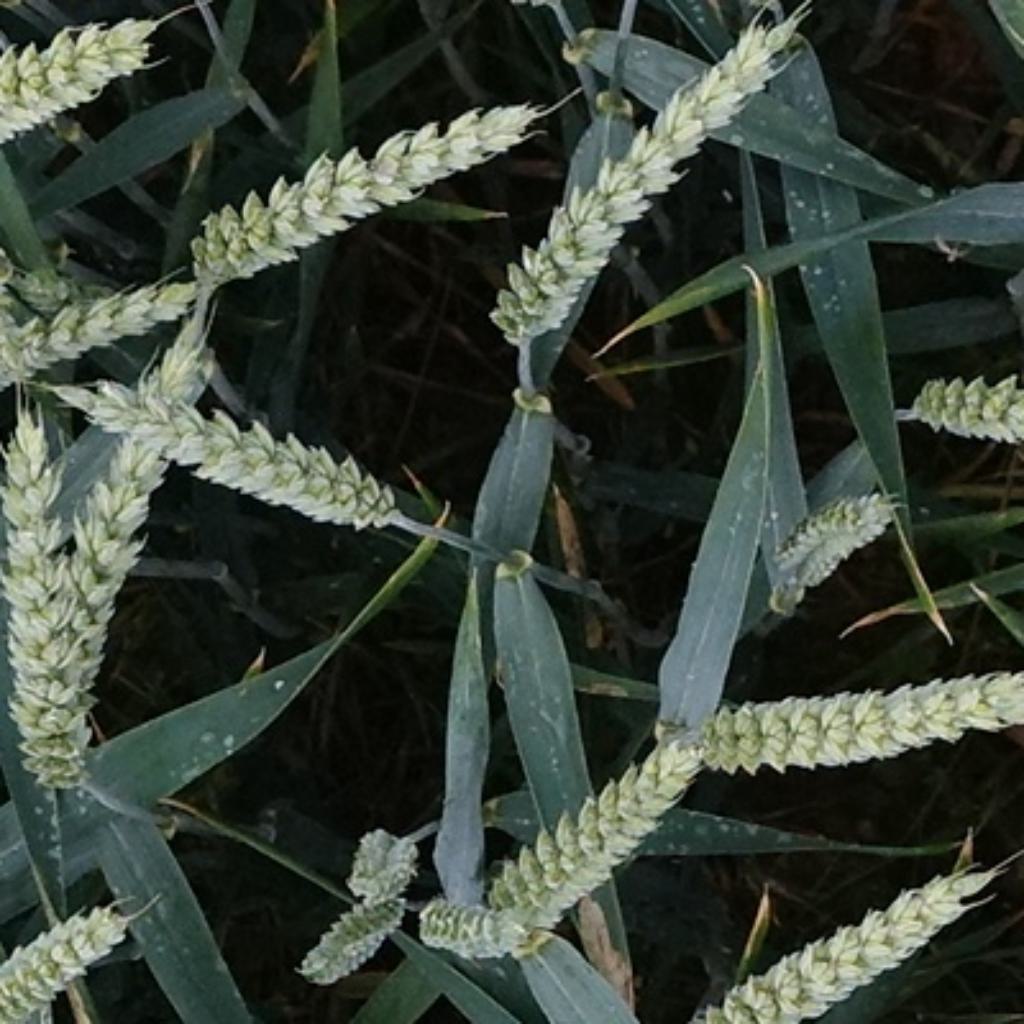
Country: France
Location: Toulouse
Wheat development stage: Filling - Ripening